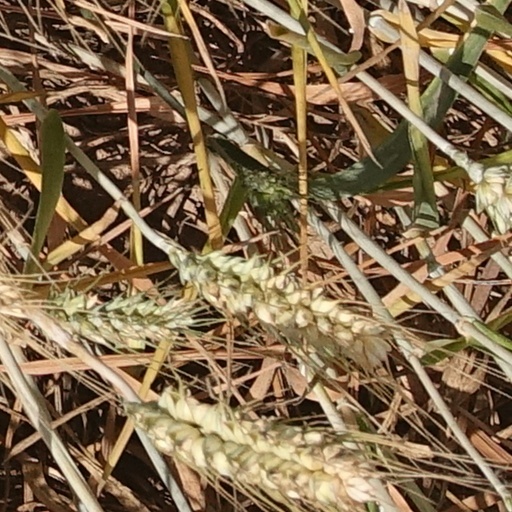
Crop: wheat